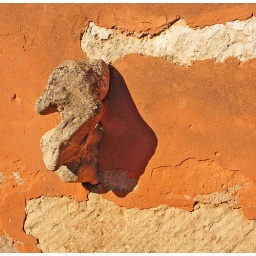
An extraordinarily shaped rock jutting out of a weathered wall within the courtyard of the monastery